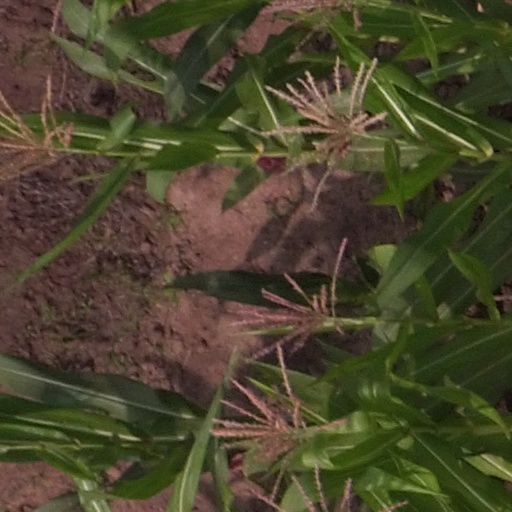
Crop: maize; corn